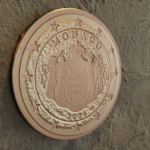
Coin value: 5cents
Country: mo
Edition: 2006